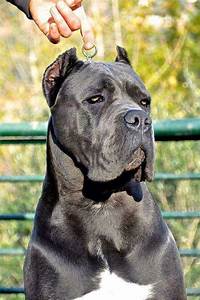
Label: cane